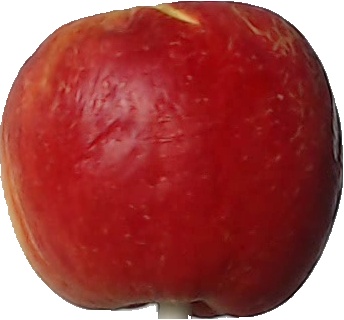
Label: apple_red_yellow_1